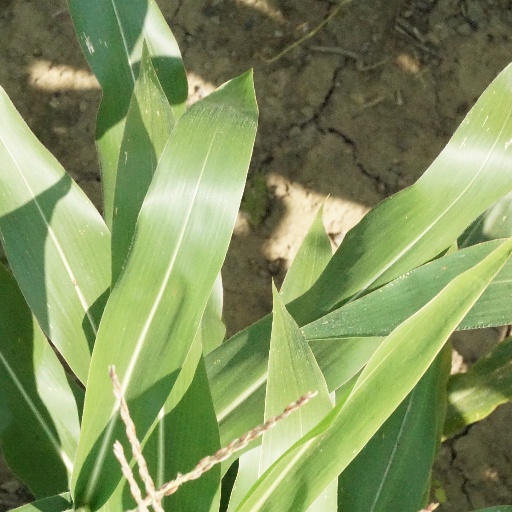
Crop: maize; corn